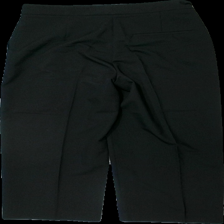
View: back
Type: Trousers
Category: Ladies
Brand: Mango
Colors: Black
Material: 80% polyester 20% bomull
Pattern: Other
Cut: Tight
Size: 38
Season: All
Price range: 100-150
Recommended usage: Reuse
Description: lösa byxor